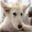
Label: dog